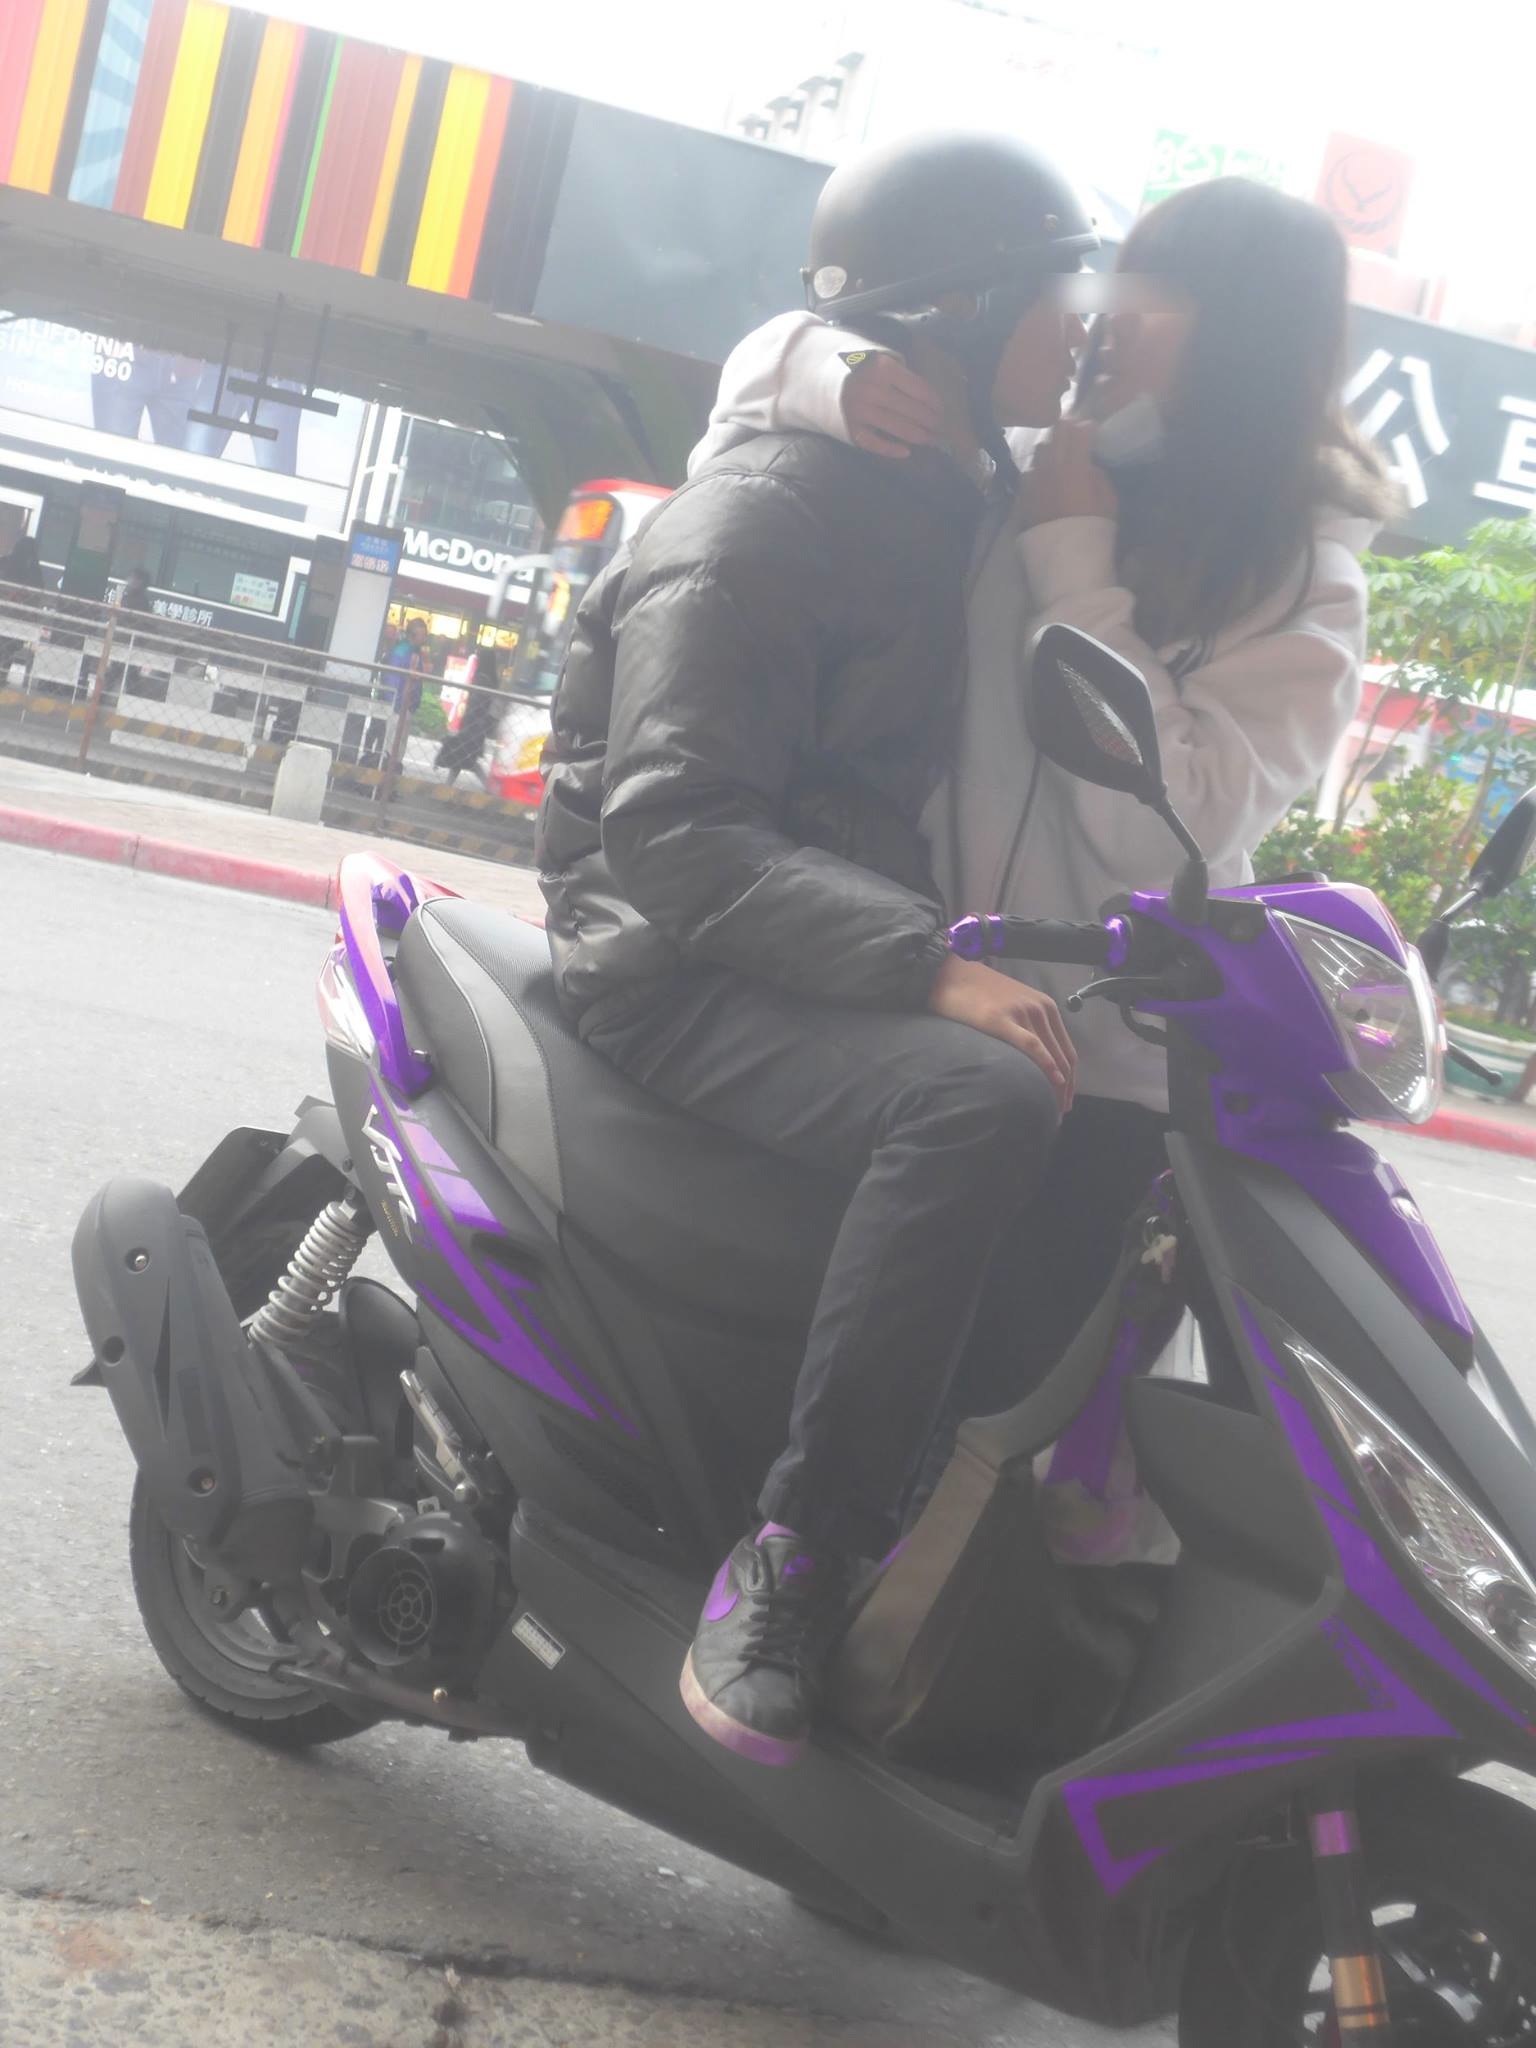
car, driving, vehicle, motorcycle, racing, motorcycling, automobile make